Electrometallurgy

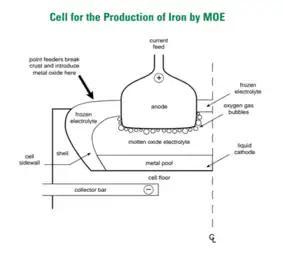
MOE scheme

Molten Oxide Electrolysis in steelmaking is utilizing electrons as the reducing agent instead of coke as in conventional blast furnace. For steel production, this method uses an inert anode (Carbon, Platinum, Iridium or Chromium-based alloy) and places iron ore in the cathode. The electrochemical reaction in this Molten Oxide cell can reach up to 1600 °C, a temperature that melts iron ore and electrolyte oxide. Then the molten iron ore decompose following this reaction: